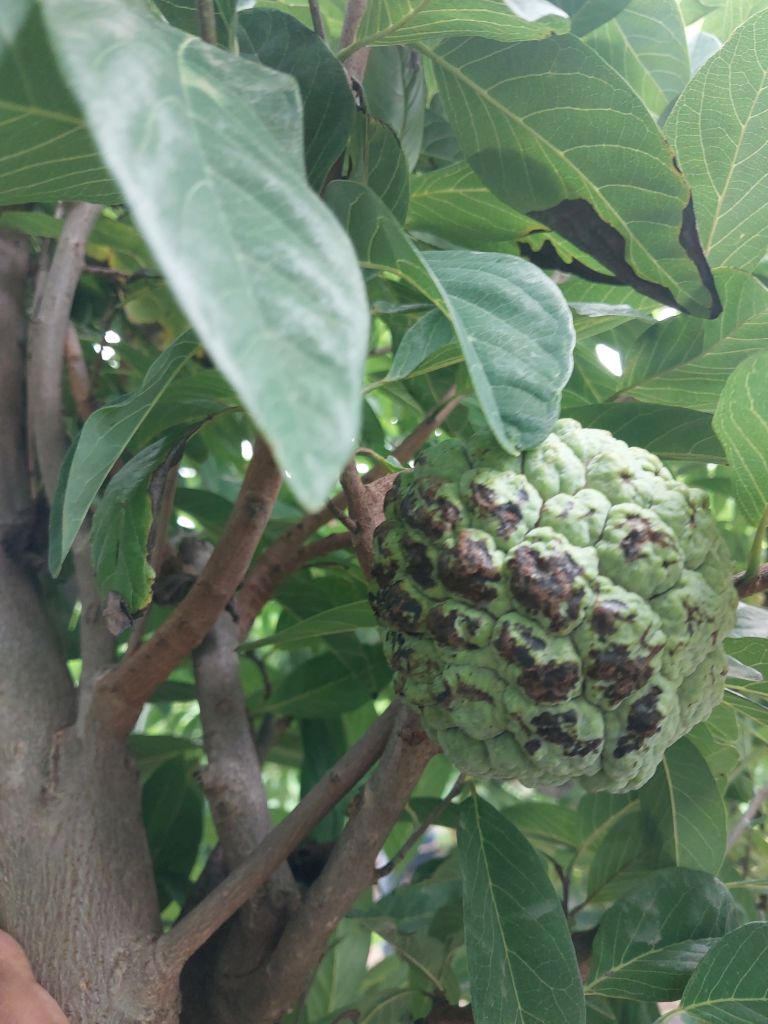
Disease label: Blank Canker